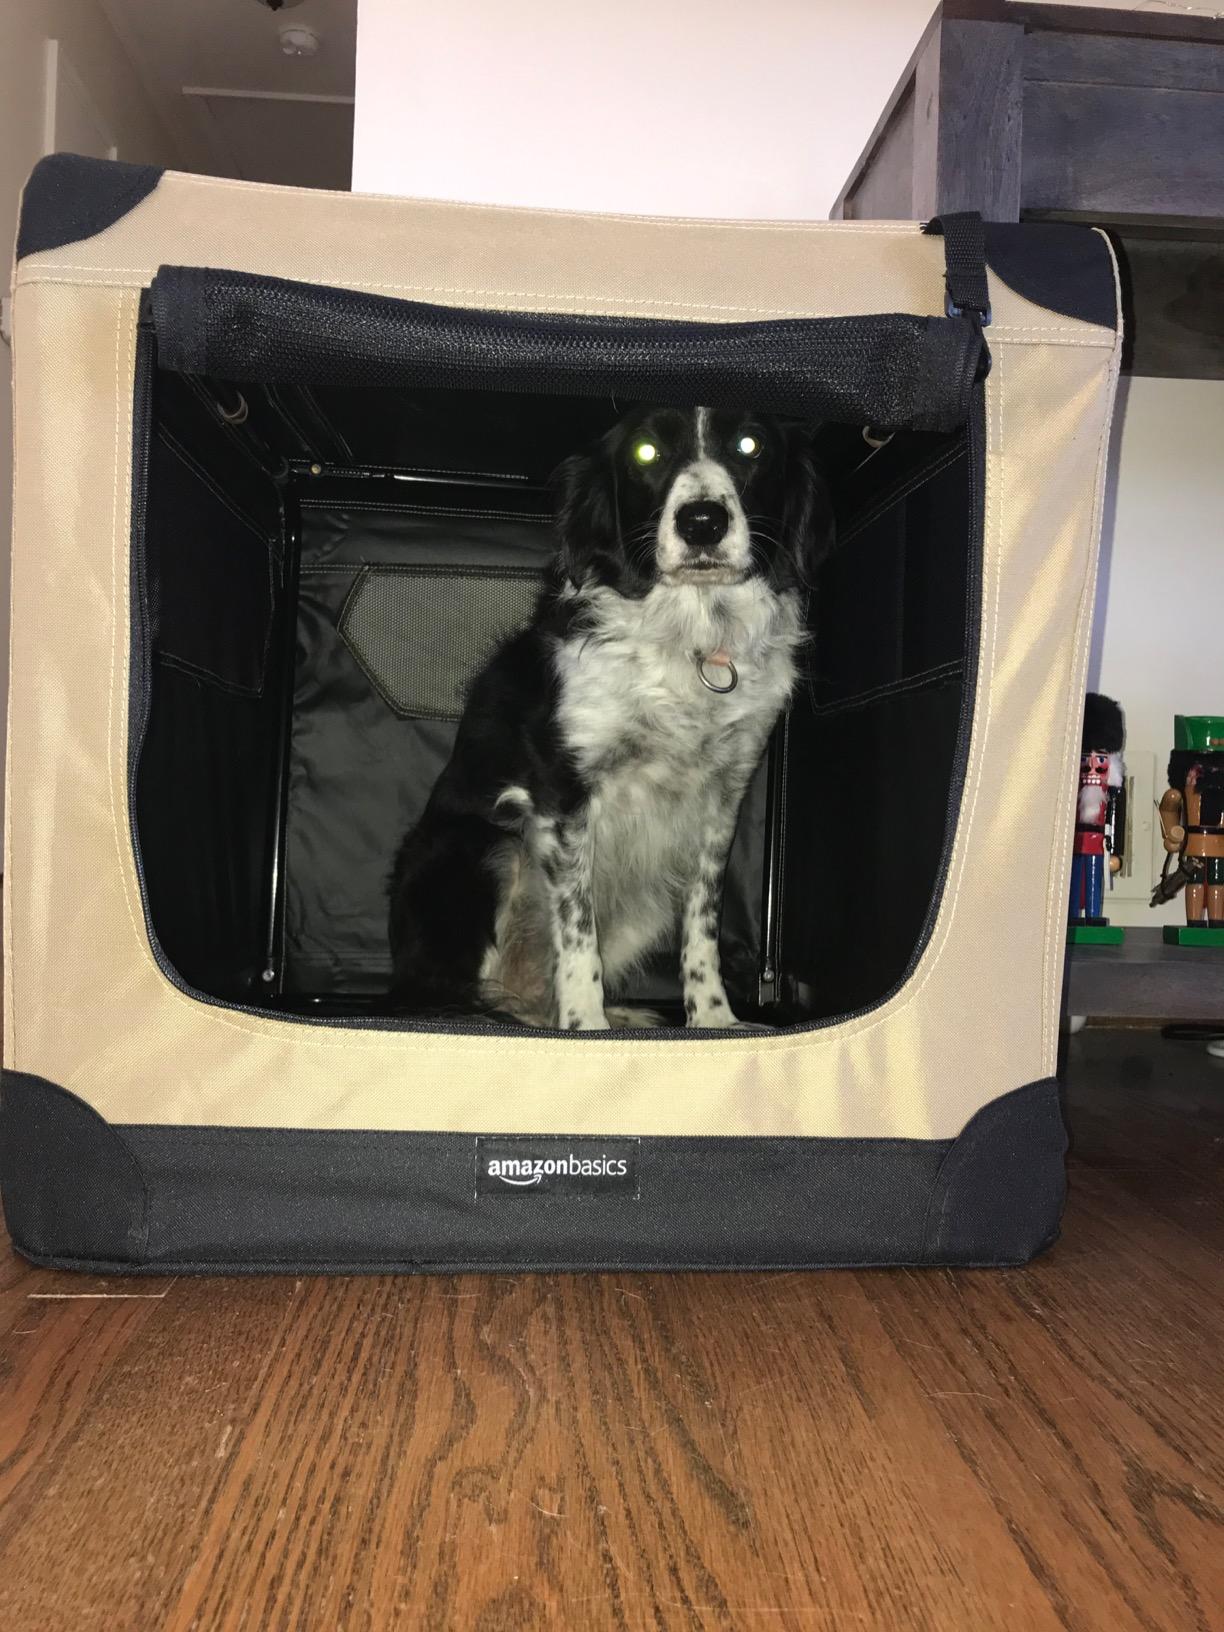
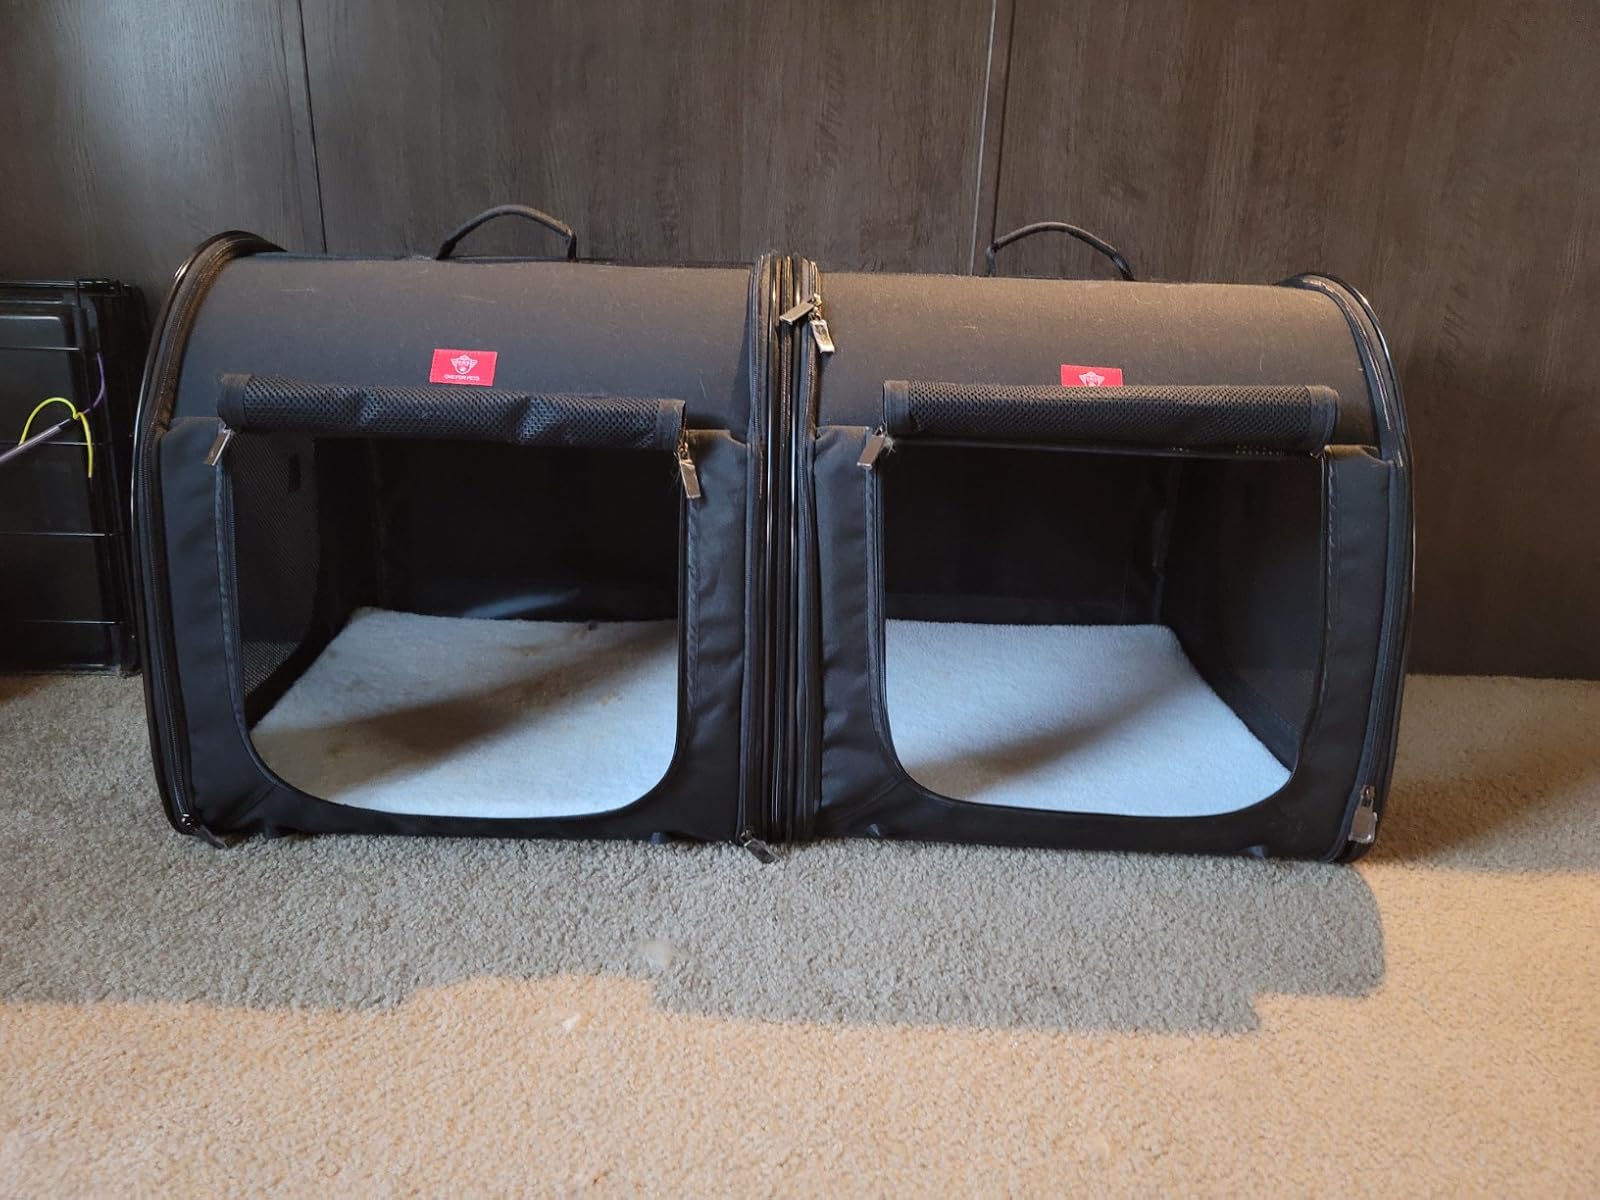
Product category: items_kennel
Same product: no